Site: brandenburg
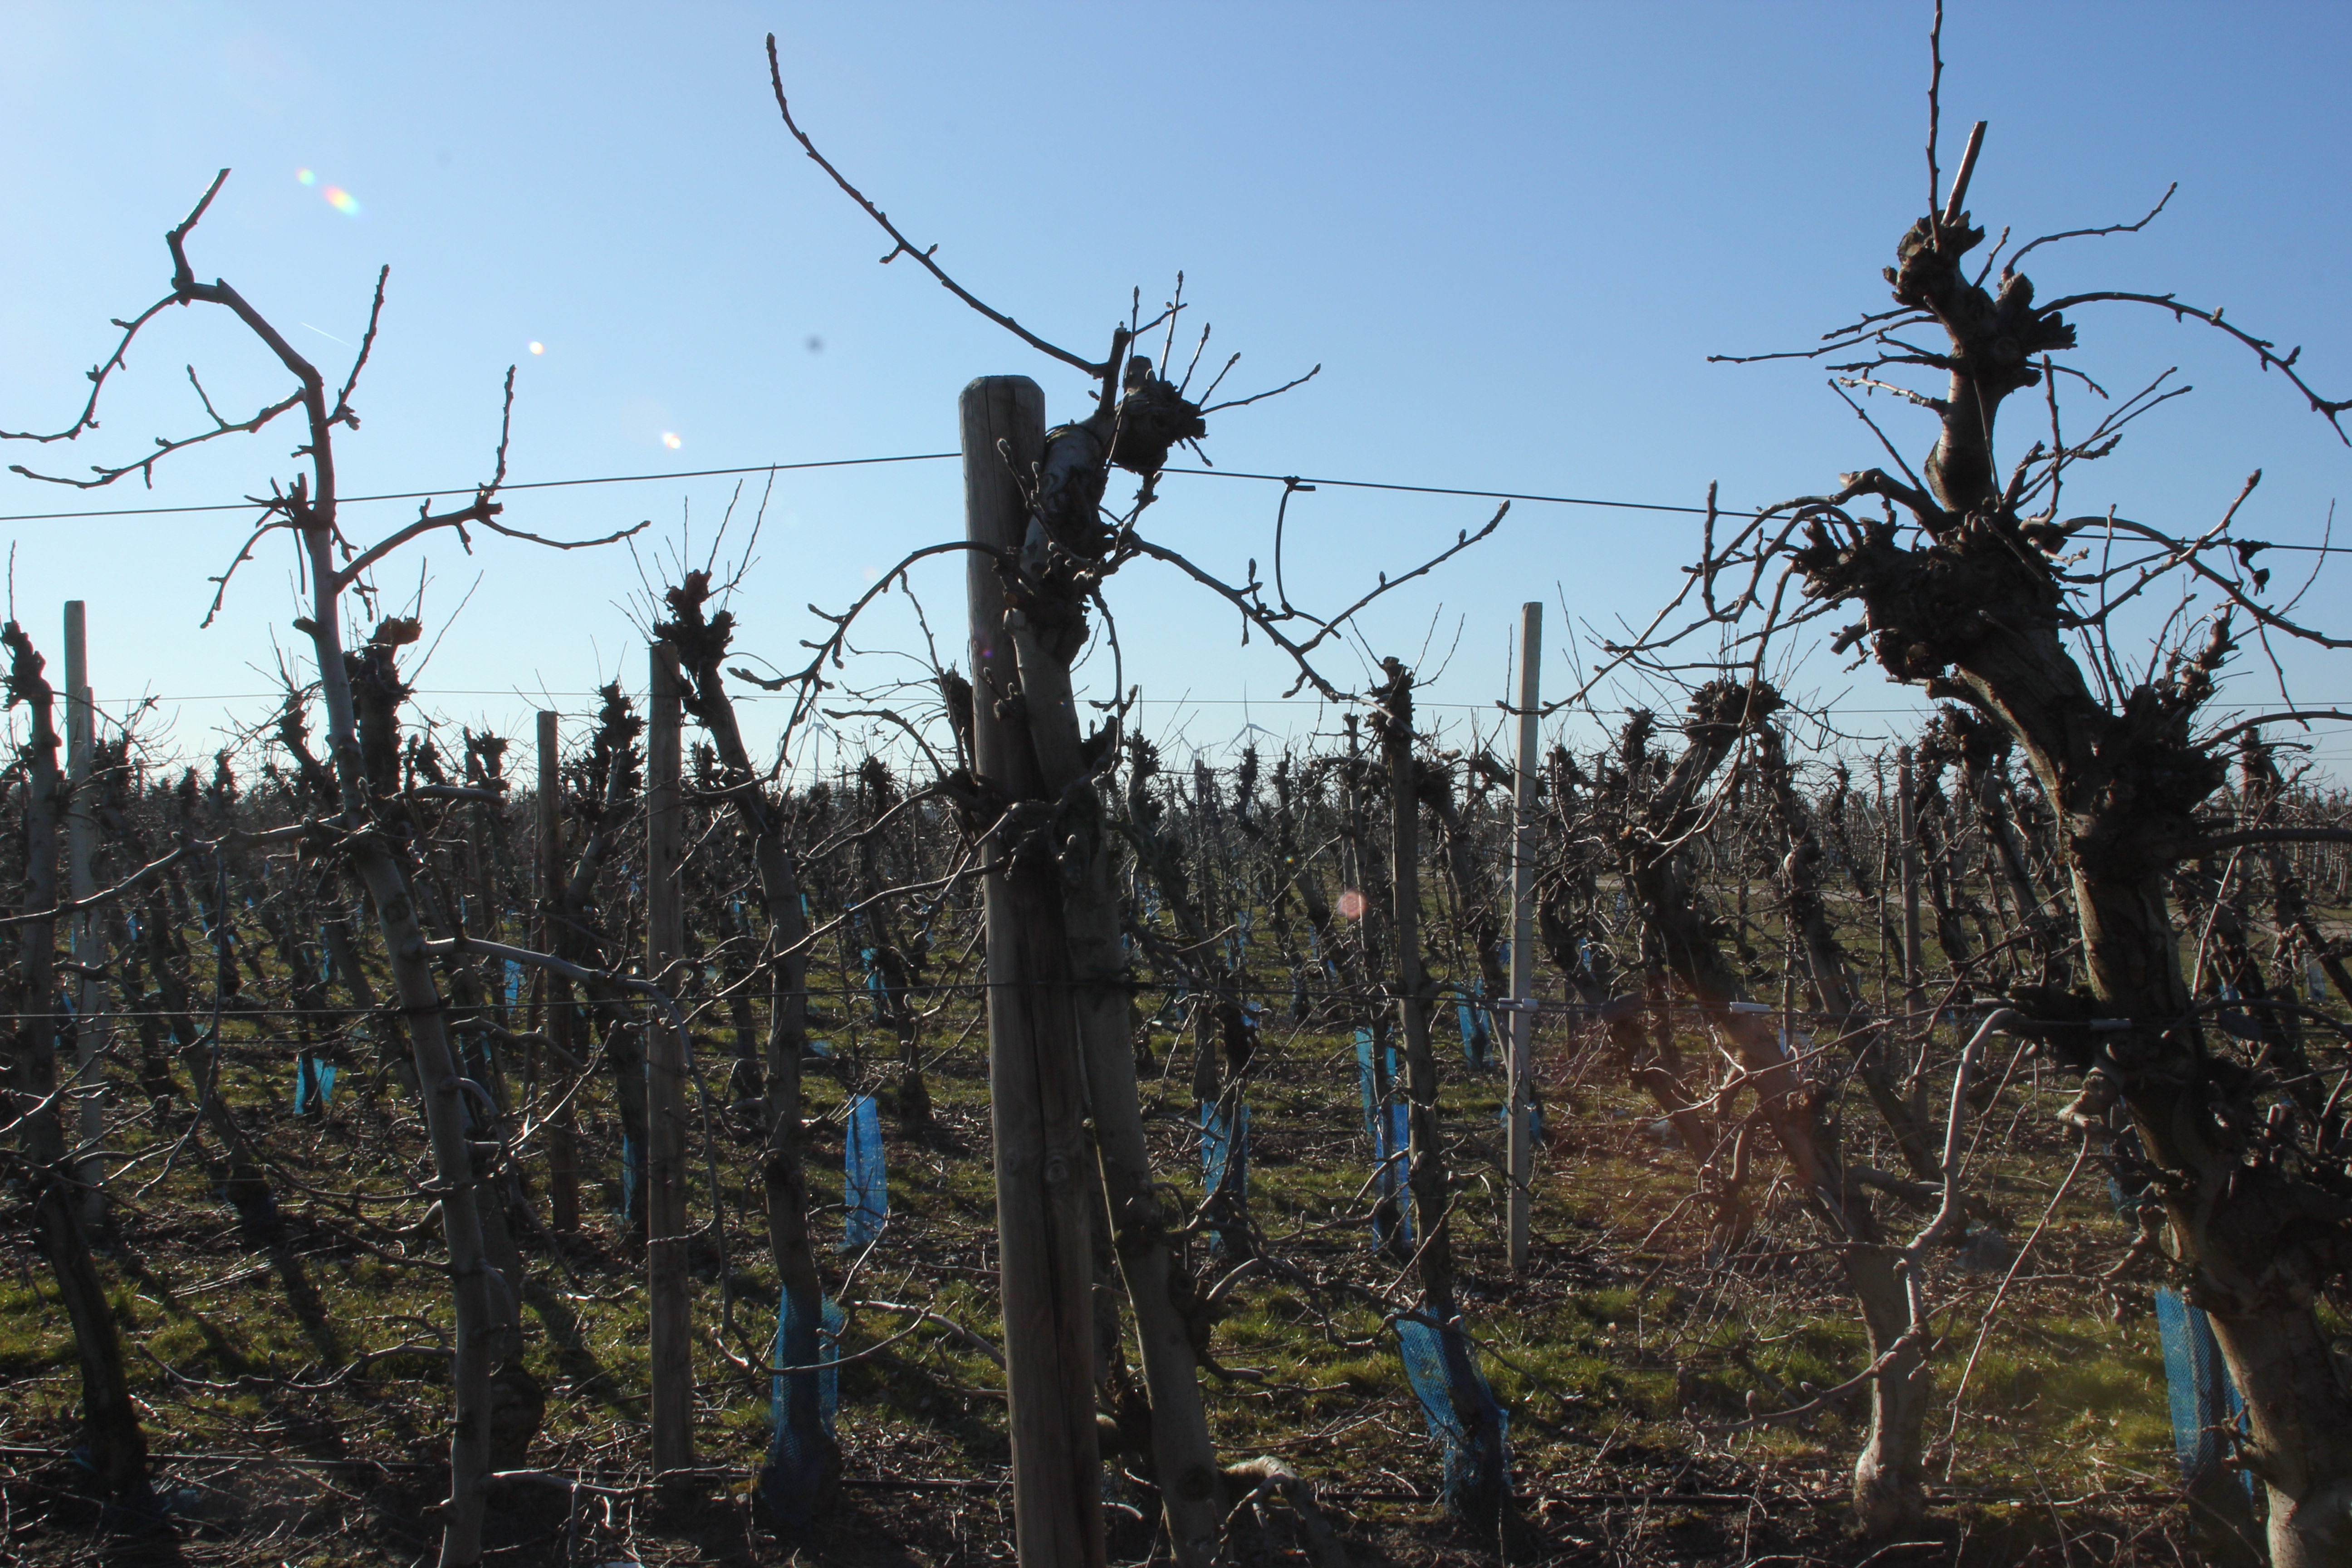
Growth stage (BBCH 03): Bud development